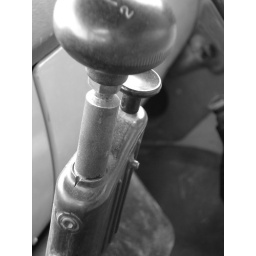
Truck stick, in black and white for that artsy feel.